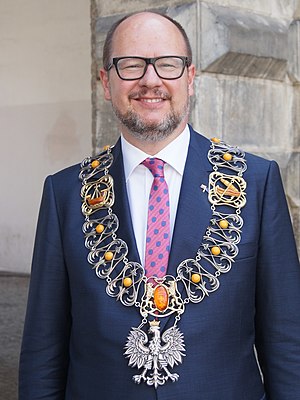
Døde i 2019 / Januar
Døde i 2019 er en liste over notable personer, der er afgået ved døden i 2019.